Guadalcanal campaign

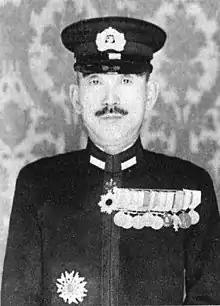
Raizo Tanaka

In the meantime, Millard F. Harmon, commander of U.S. Army forces in the South Pacific, convinced Ghormley that U.S. Marine forces on Guadalcanal needed to be reinforced immediately if the Allies were to successfully defend the island from the next expected Japanese offensive. Thus, on 8 October, the 2,837 men of the 164th Infantry Regiment from the Americal Division boarded ships at New Caledonia for the trip to Guadalcanal with a projected arrival date of 13 October. To protect the transports carrying the 164th to Guadalcanal, Ghormley ordered Task Force 64, consisting of four cruisers and five destroyers under U.S. Rear Admiral Norman Scott, to intercept and combat any Japanese ships that approached Guadalcanal and threatened the arrival of the transport convoy.